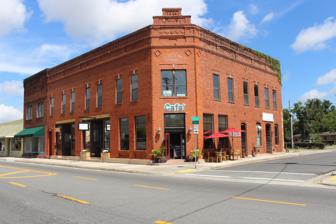
Building: M. Pico Building
Country: United States of America
Year built: 1915
M. Pico Building General information Town or city Mayo, Florida Country United States Coordinates 30°03′11″N 83°10′34″W / 30.053175°N 83.176238°W / 30.053175; -83.176238 Completed 1915 The M. Pico Building , built in 1915 on the site of a wooden lodge hall that had burned down, is an historic 2-story redbrick building located on the corner of Monroe and Main streets, N.W., across the street from the Lafayette County Courthouse in Mayo, Florida . In 1989, it was listed in A Guide to Florida's Historic Architecture prepared by the Florida Association of the American Institute of Architects and published by the University of Florida Press. Another view of the building The M. Pico Building has been called the "Focal point for [Mayo's] central business district." It is a good example of an early 20th Century small-town Florida brick retail/office building. References